Boeing B-47 Stratojet

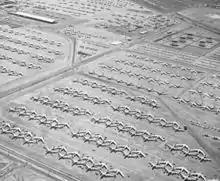
Retired B-47s at Davis-Monthan Air Force Base in the 1960s

The USAF Strategic Air Command operated multiple B-47 models (B-47s, EB-47s, RB-47s and YRB-47s) from 1951 through 1965. Upon entry to service, its performance was closer to that of contemporary fighters than SAC's extant B-36 Peacemaker bomber, setting multiple records with ease. It handled well in flight, the controls having a fighter-like light touch. The large bubble canopy enhanced the flying crew's vision and gave a fighter-like feel, but also caused internal temperature variations for the crew. The three-man crew consisted of the commander, copilot and a navigator/bombardier or a crew chief.